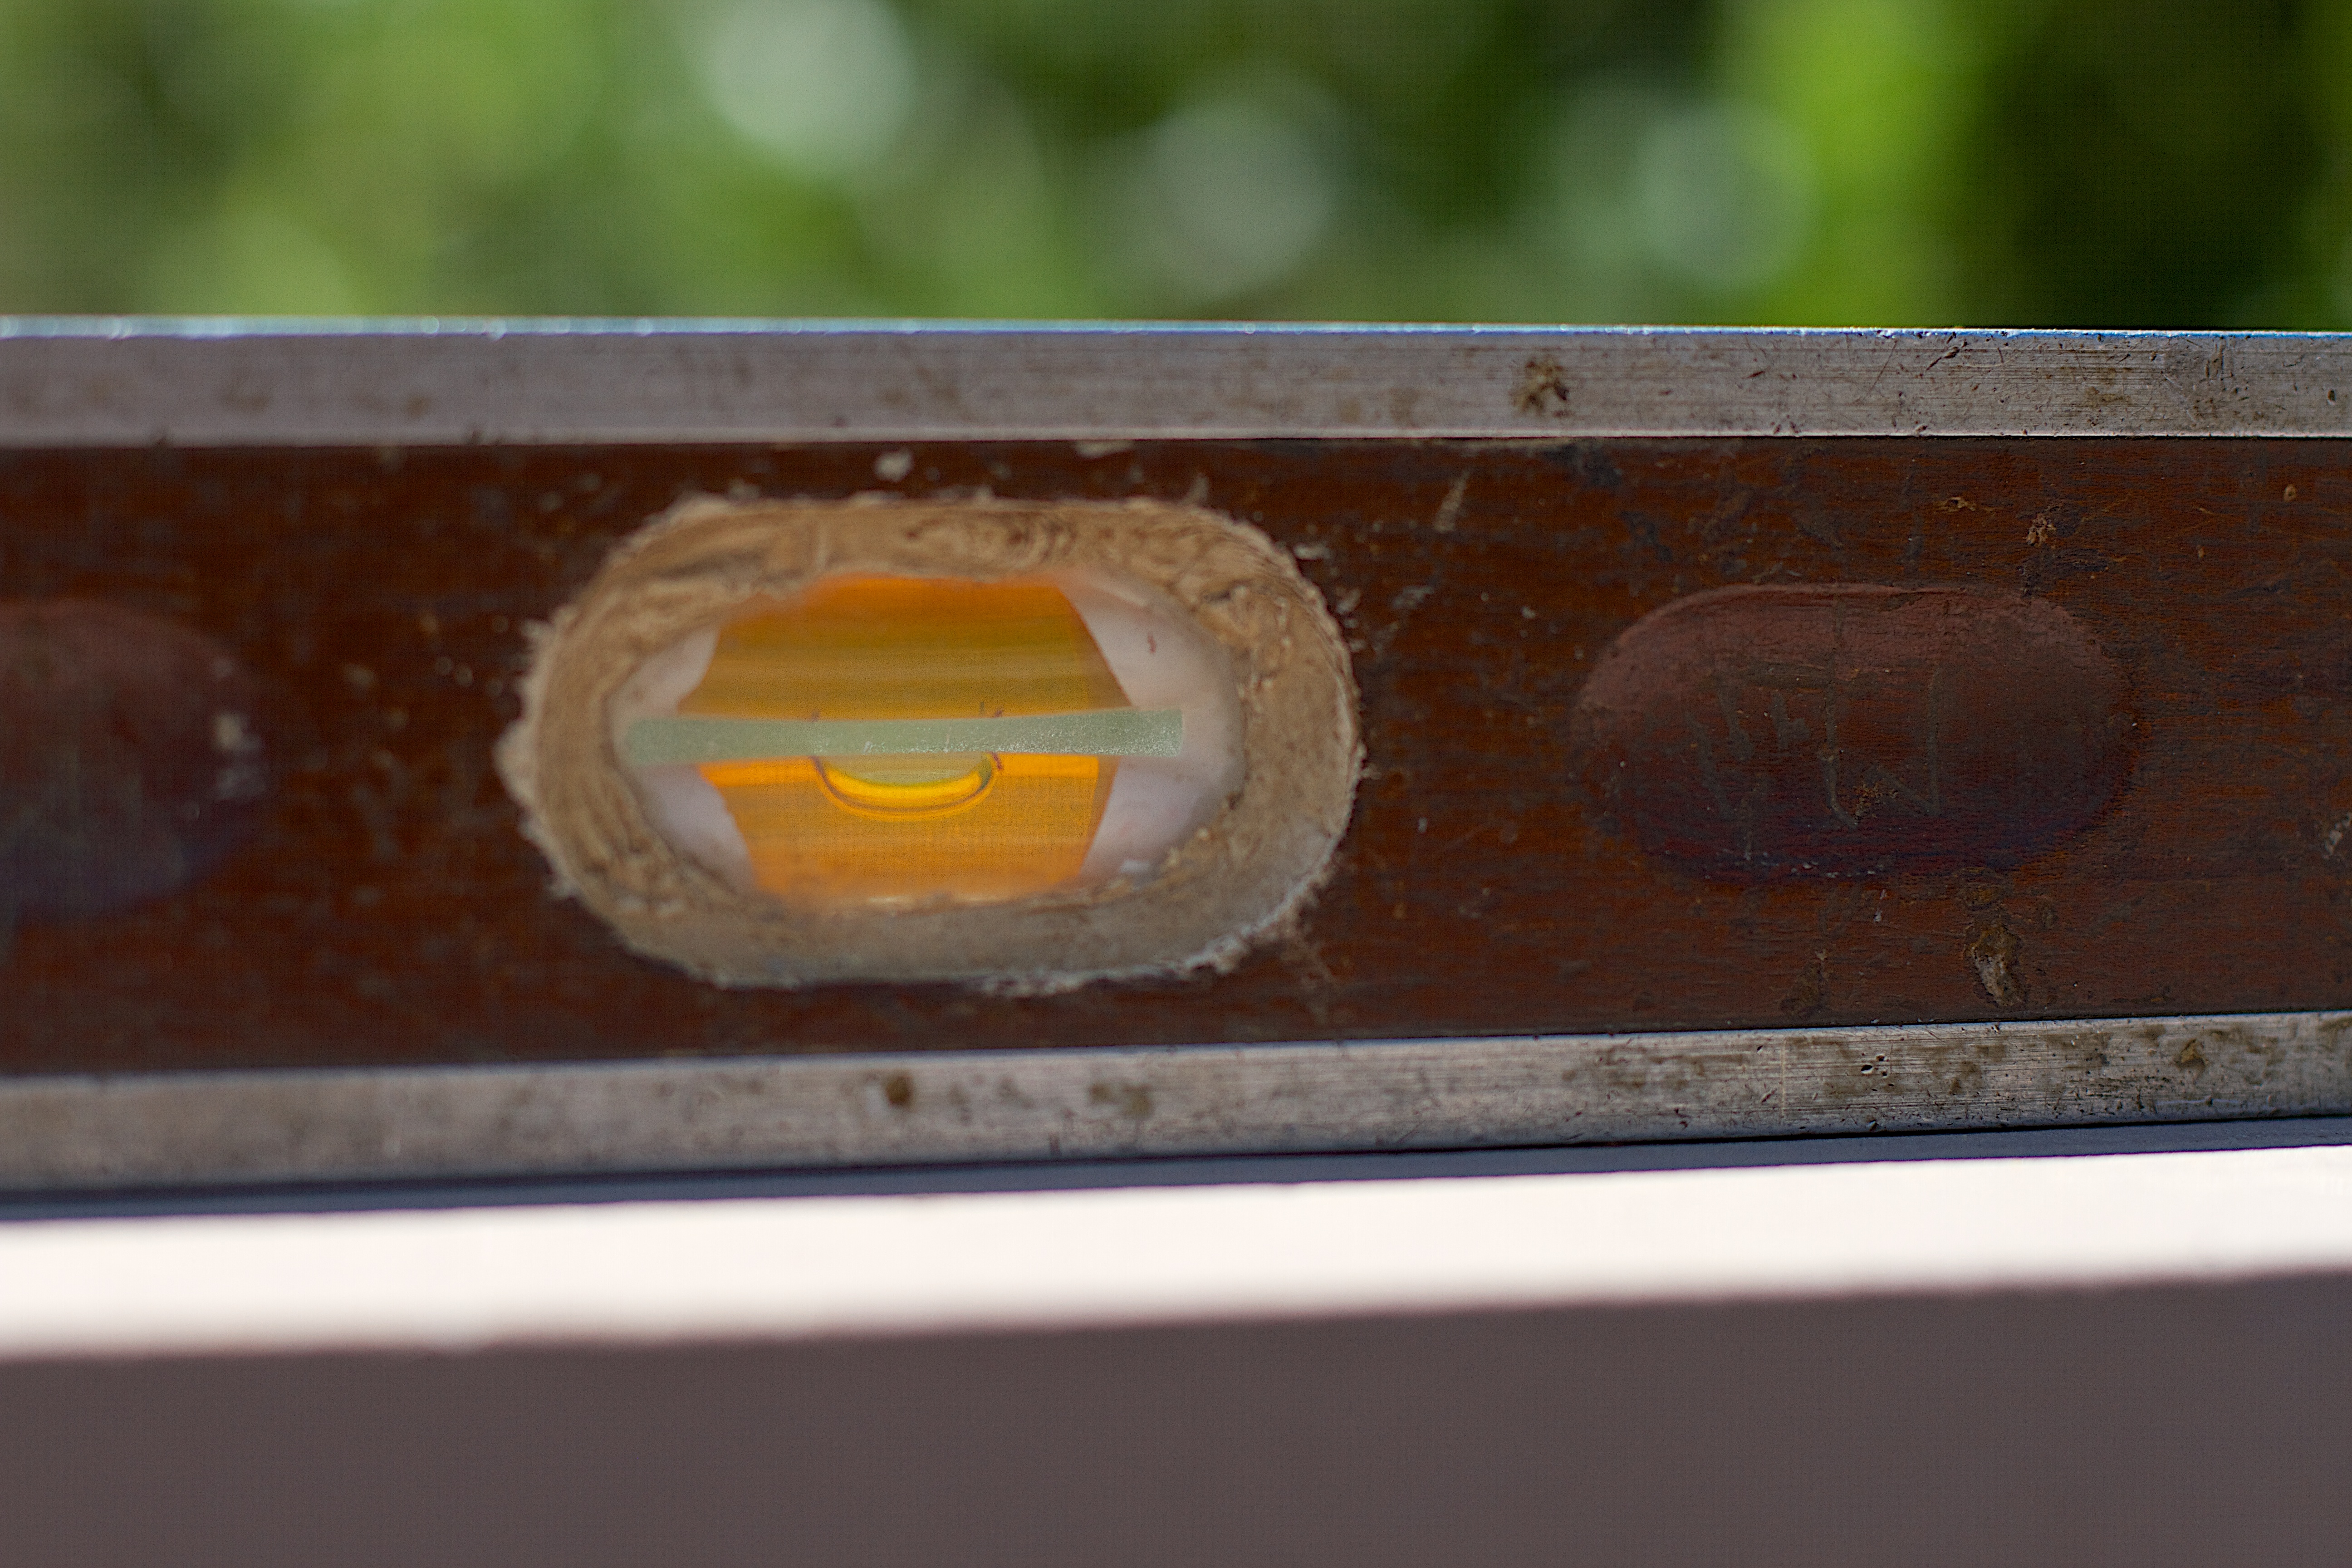
wood, lighting, level